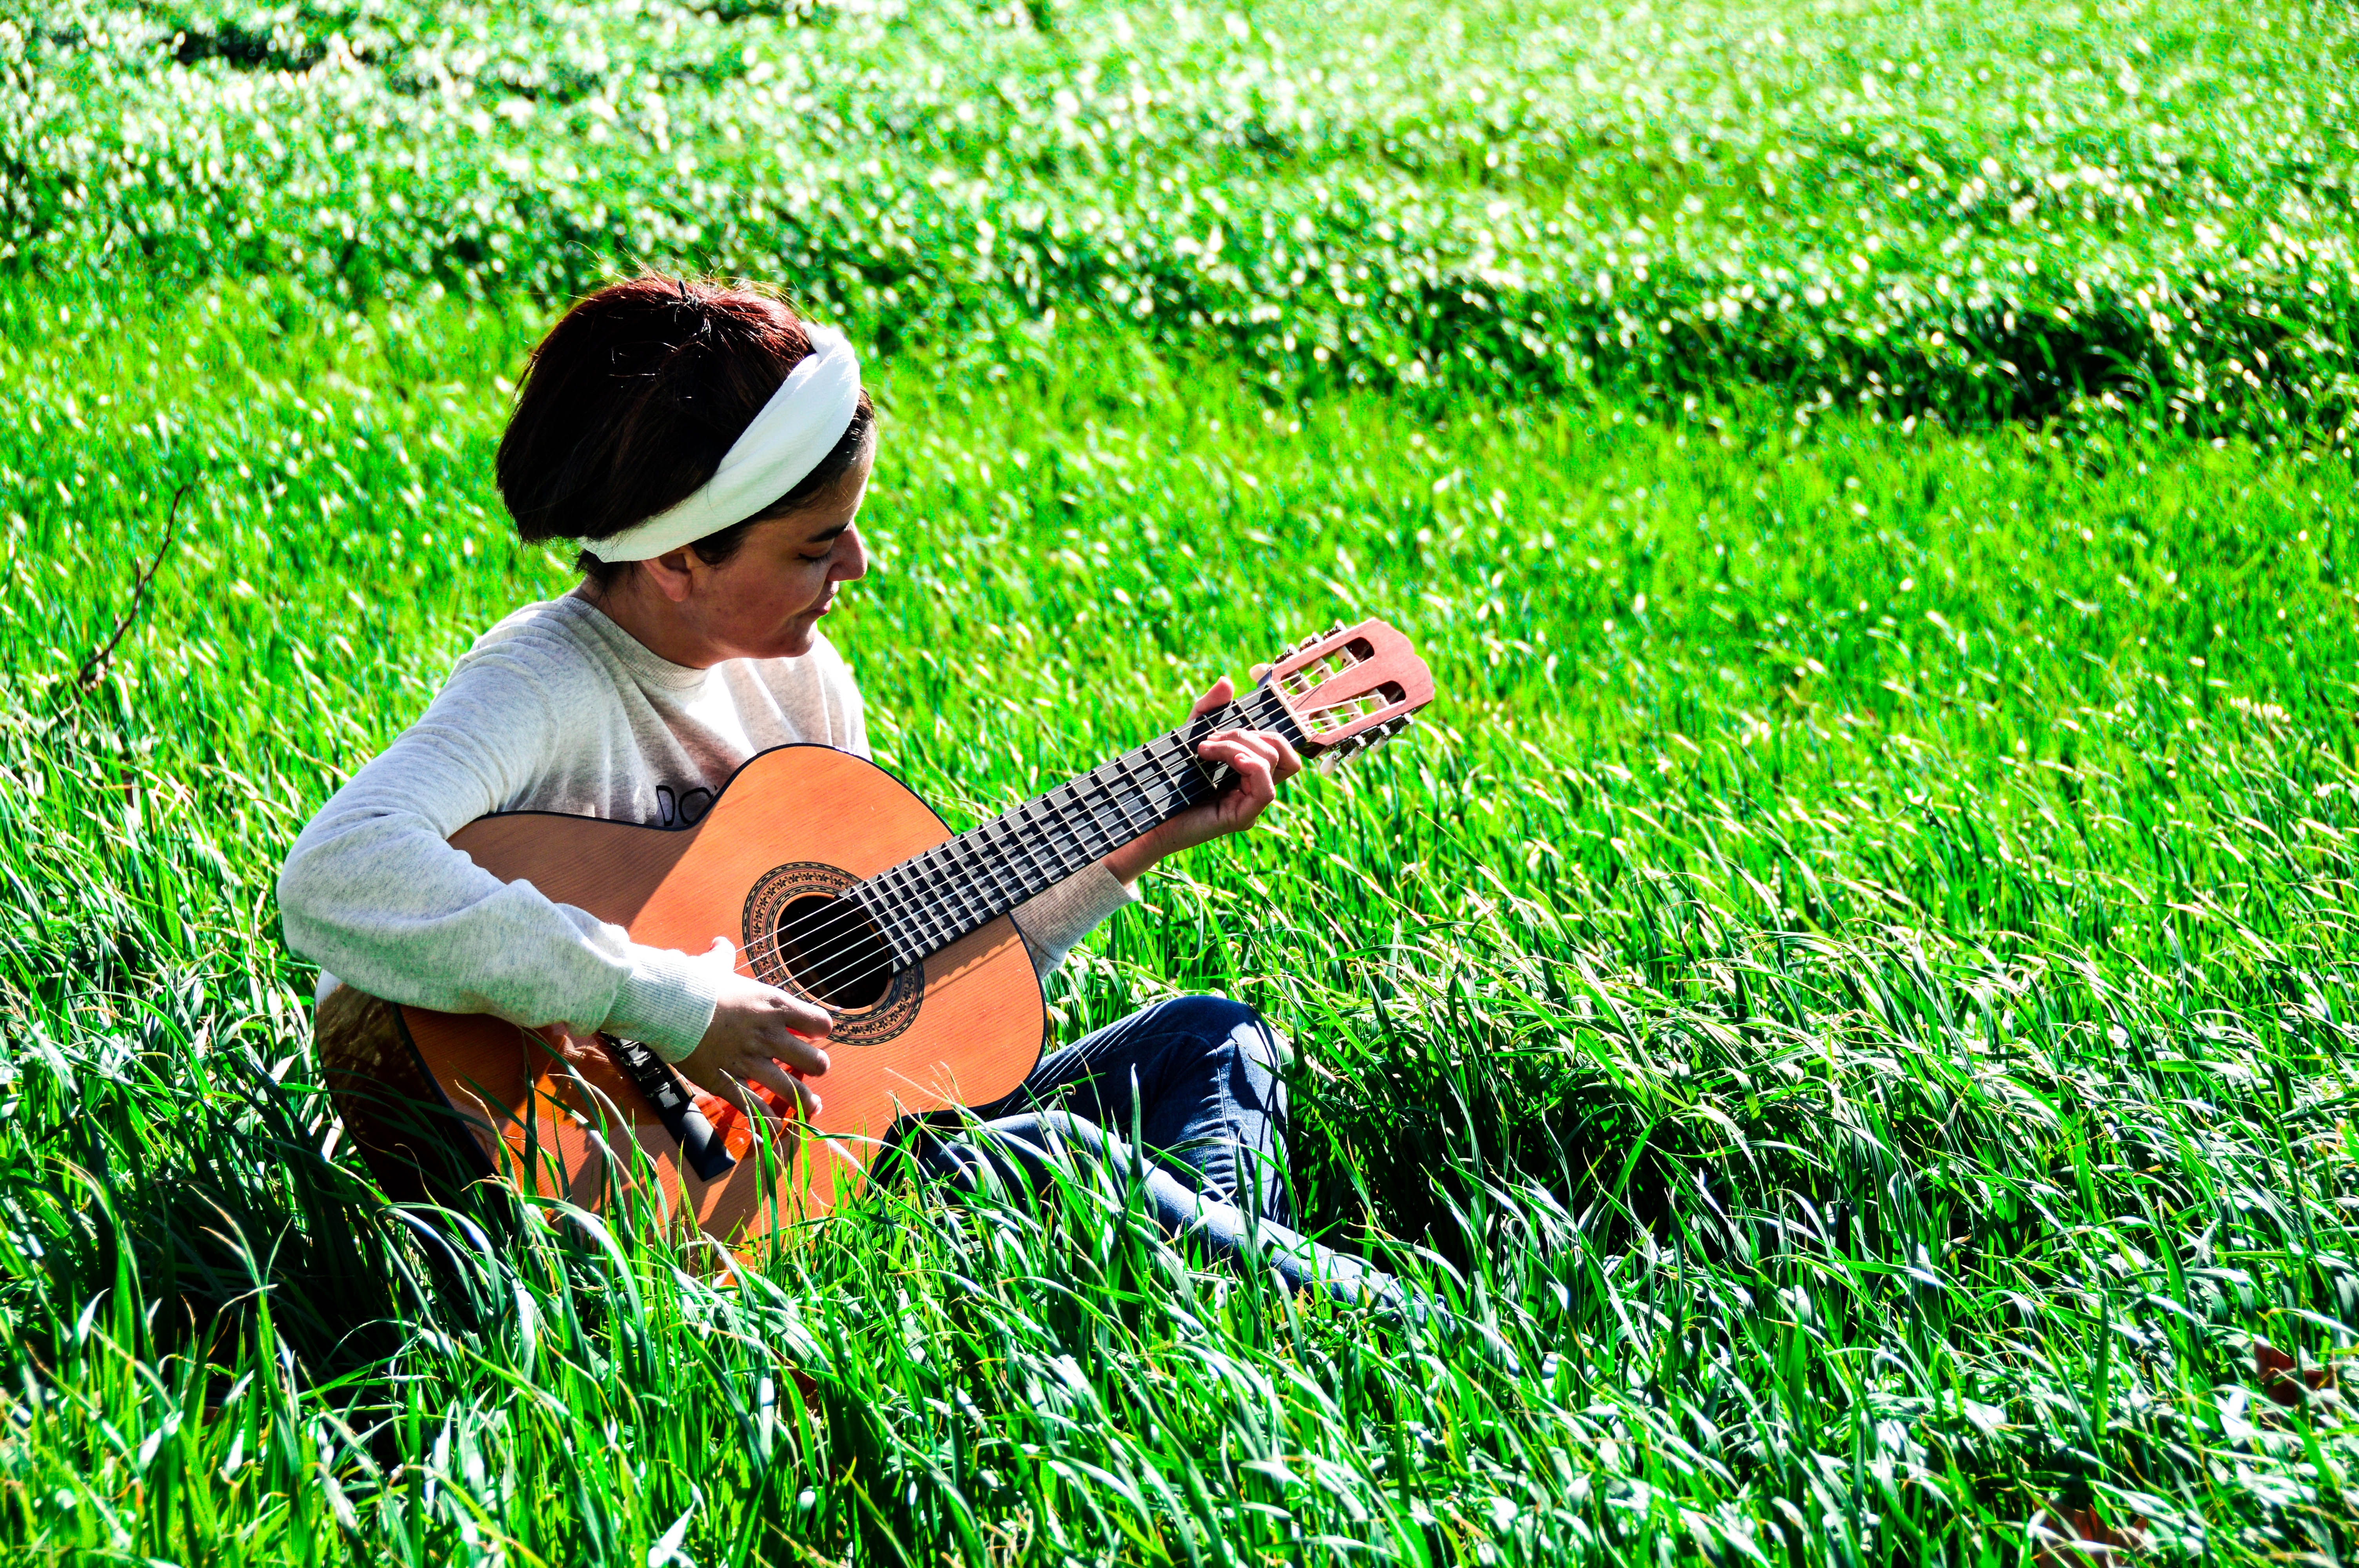
grass, girl, field, lawn, meadow, guitar, green, agriculture, spanish